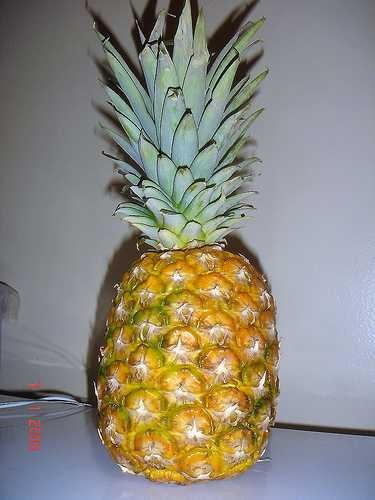
Label: Pineapple